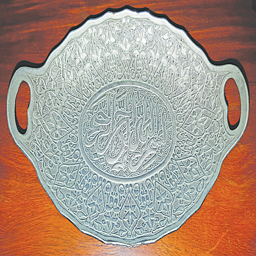
calligraphy on metal tray - photos by the writer